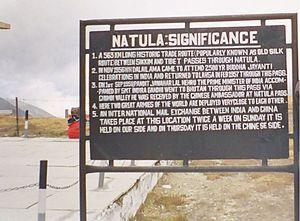
Le Nathu La, aussi appelé col Nathu, est un col de montagne de l'Himalaya qui relie, à 4 310 mètres d'altitude, l'État du Sikkim en Inde à la région autonome du Tibet en Chine. Les chutes de neige qui se produisent à cette altitude contraignent à la fermeture hivernale du col durant quatre mois environ, tandis que la mousson estivale rend les sols propices aux glissements de terrain qui compliquent son accès en été. L'environnement du col, qui abrite plusieurs espèces protégées, est fragile.